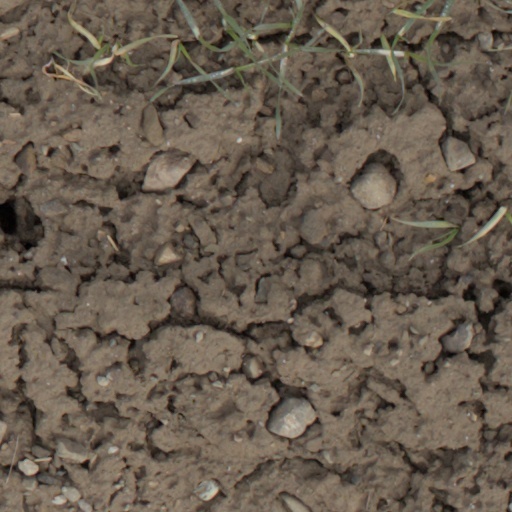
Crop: wheat